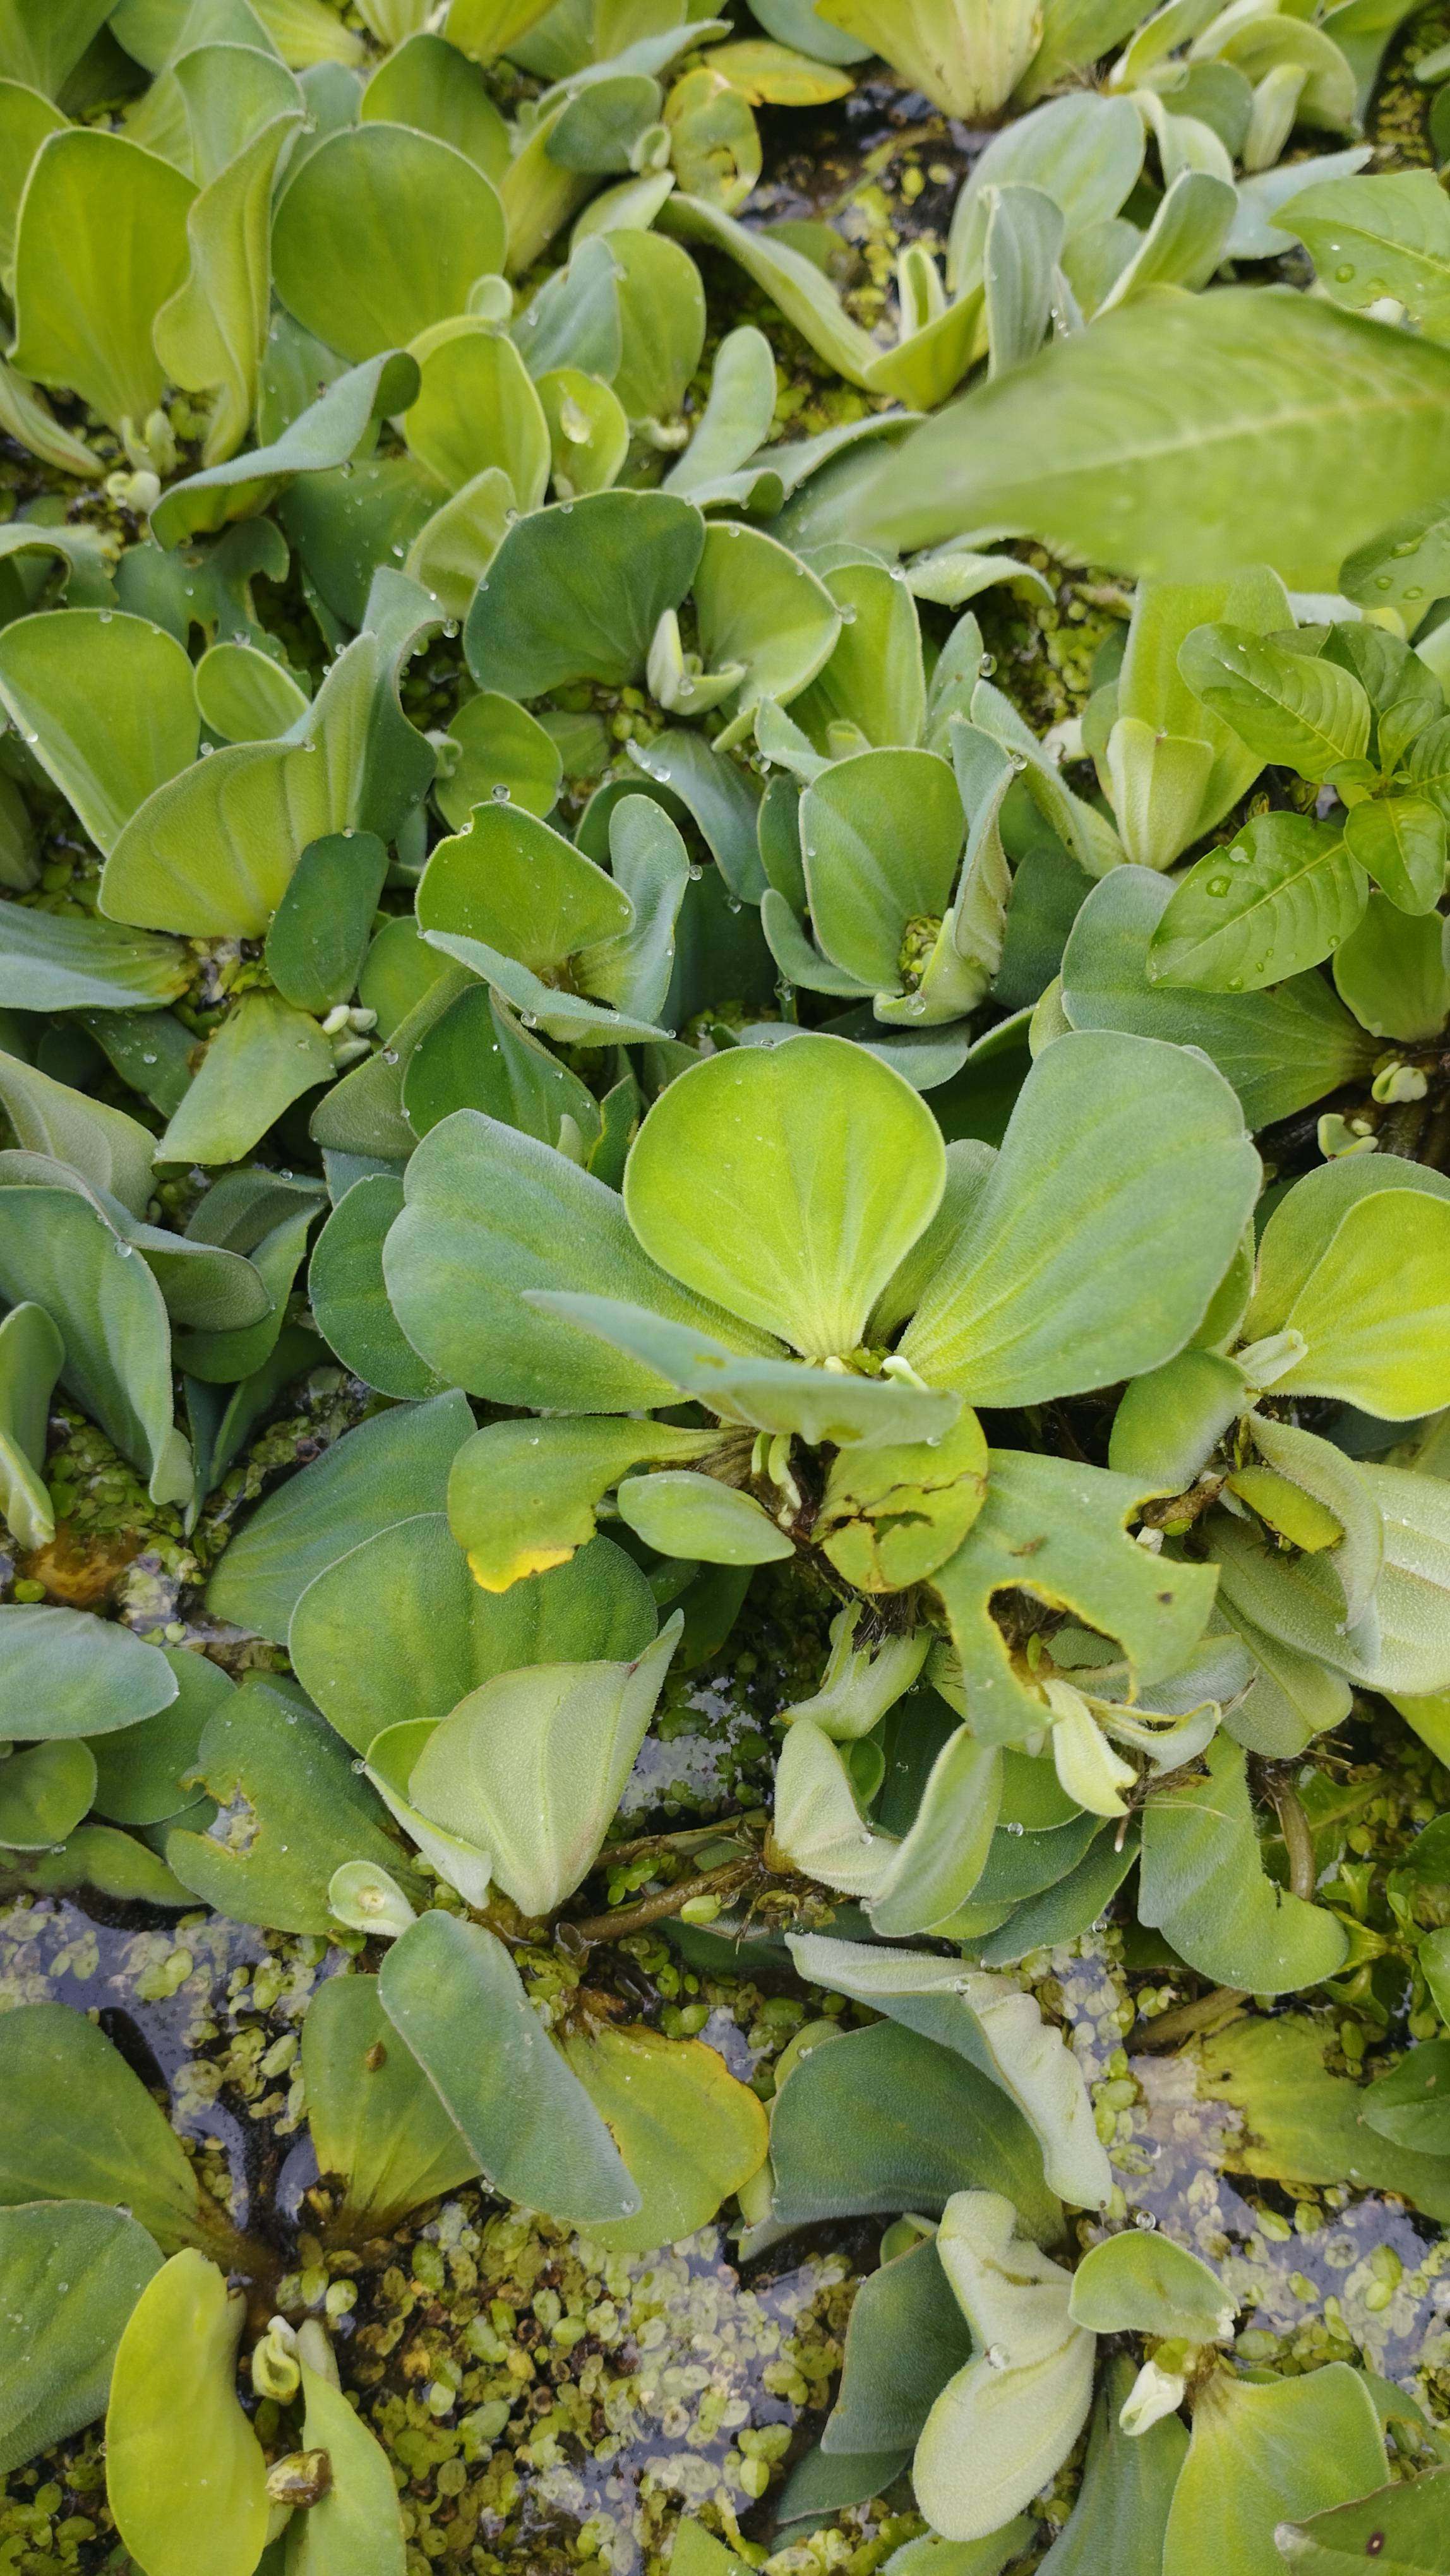
Species: Water Lettuce (Pistia stratiotes)